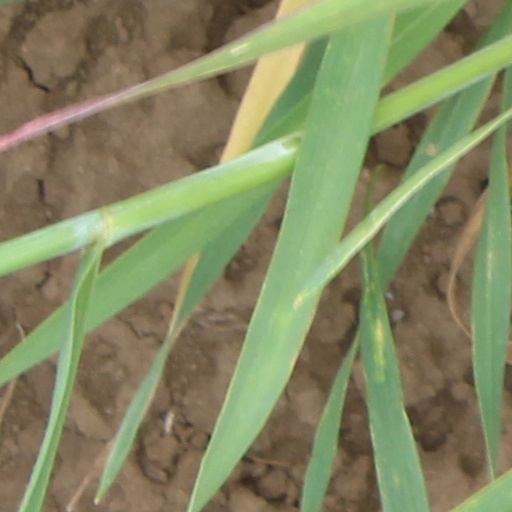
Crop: wheat